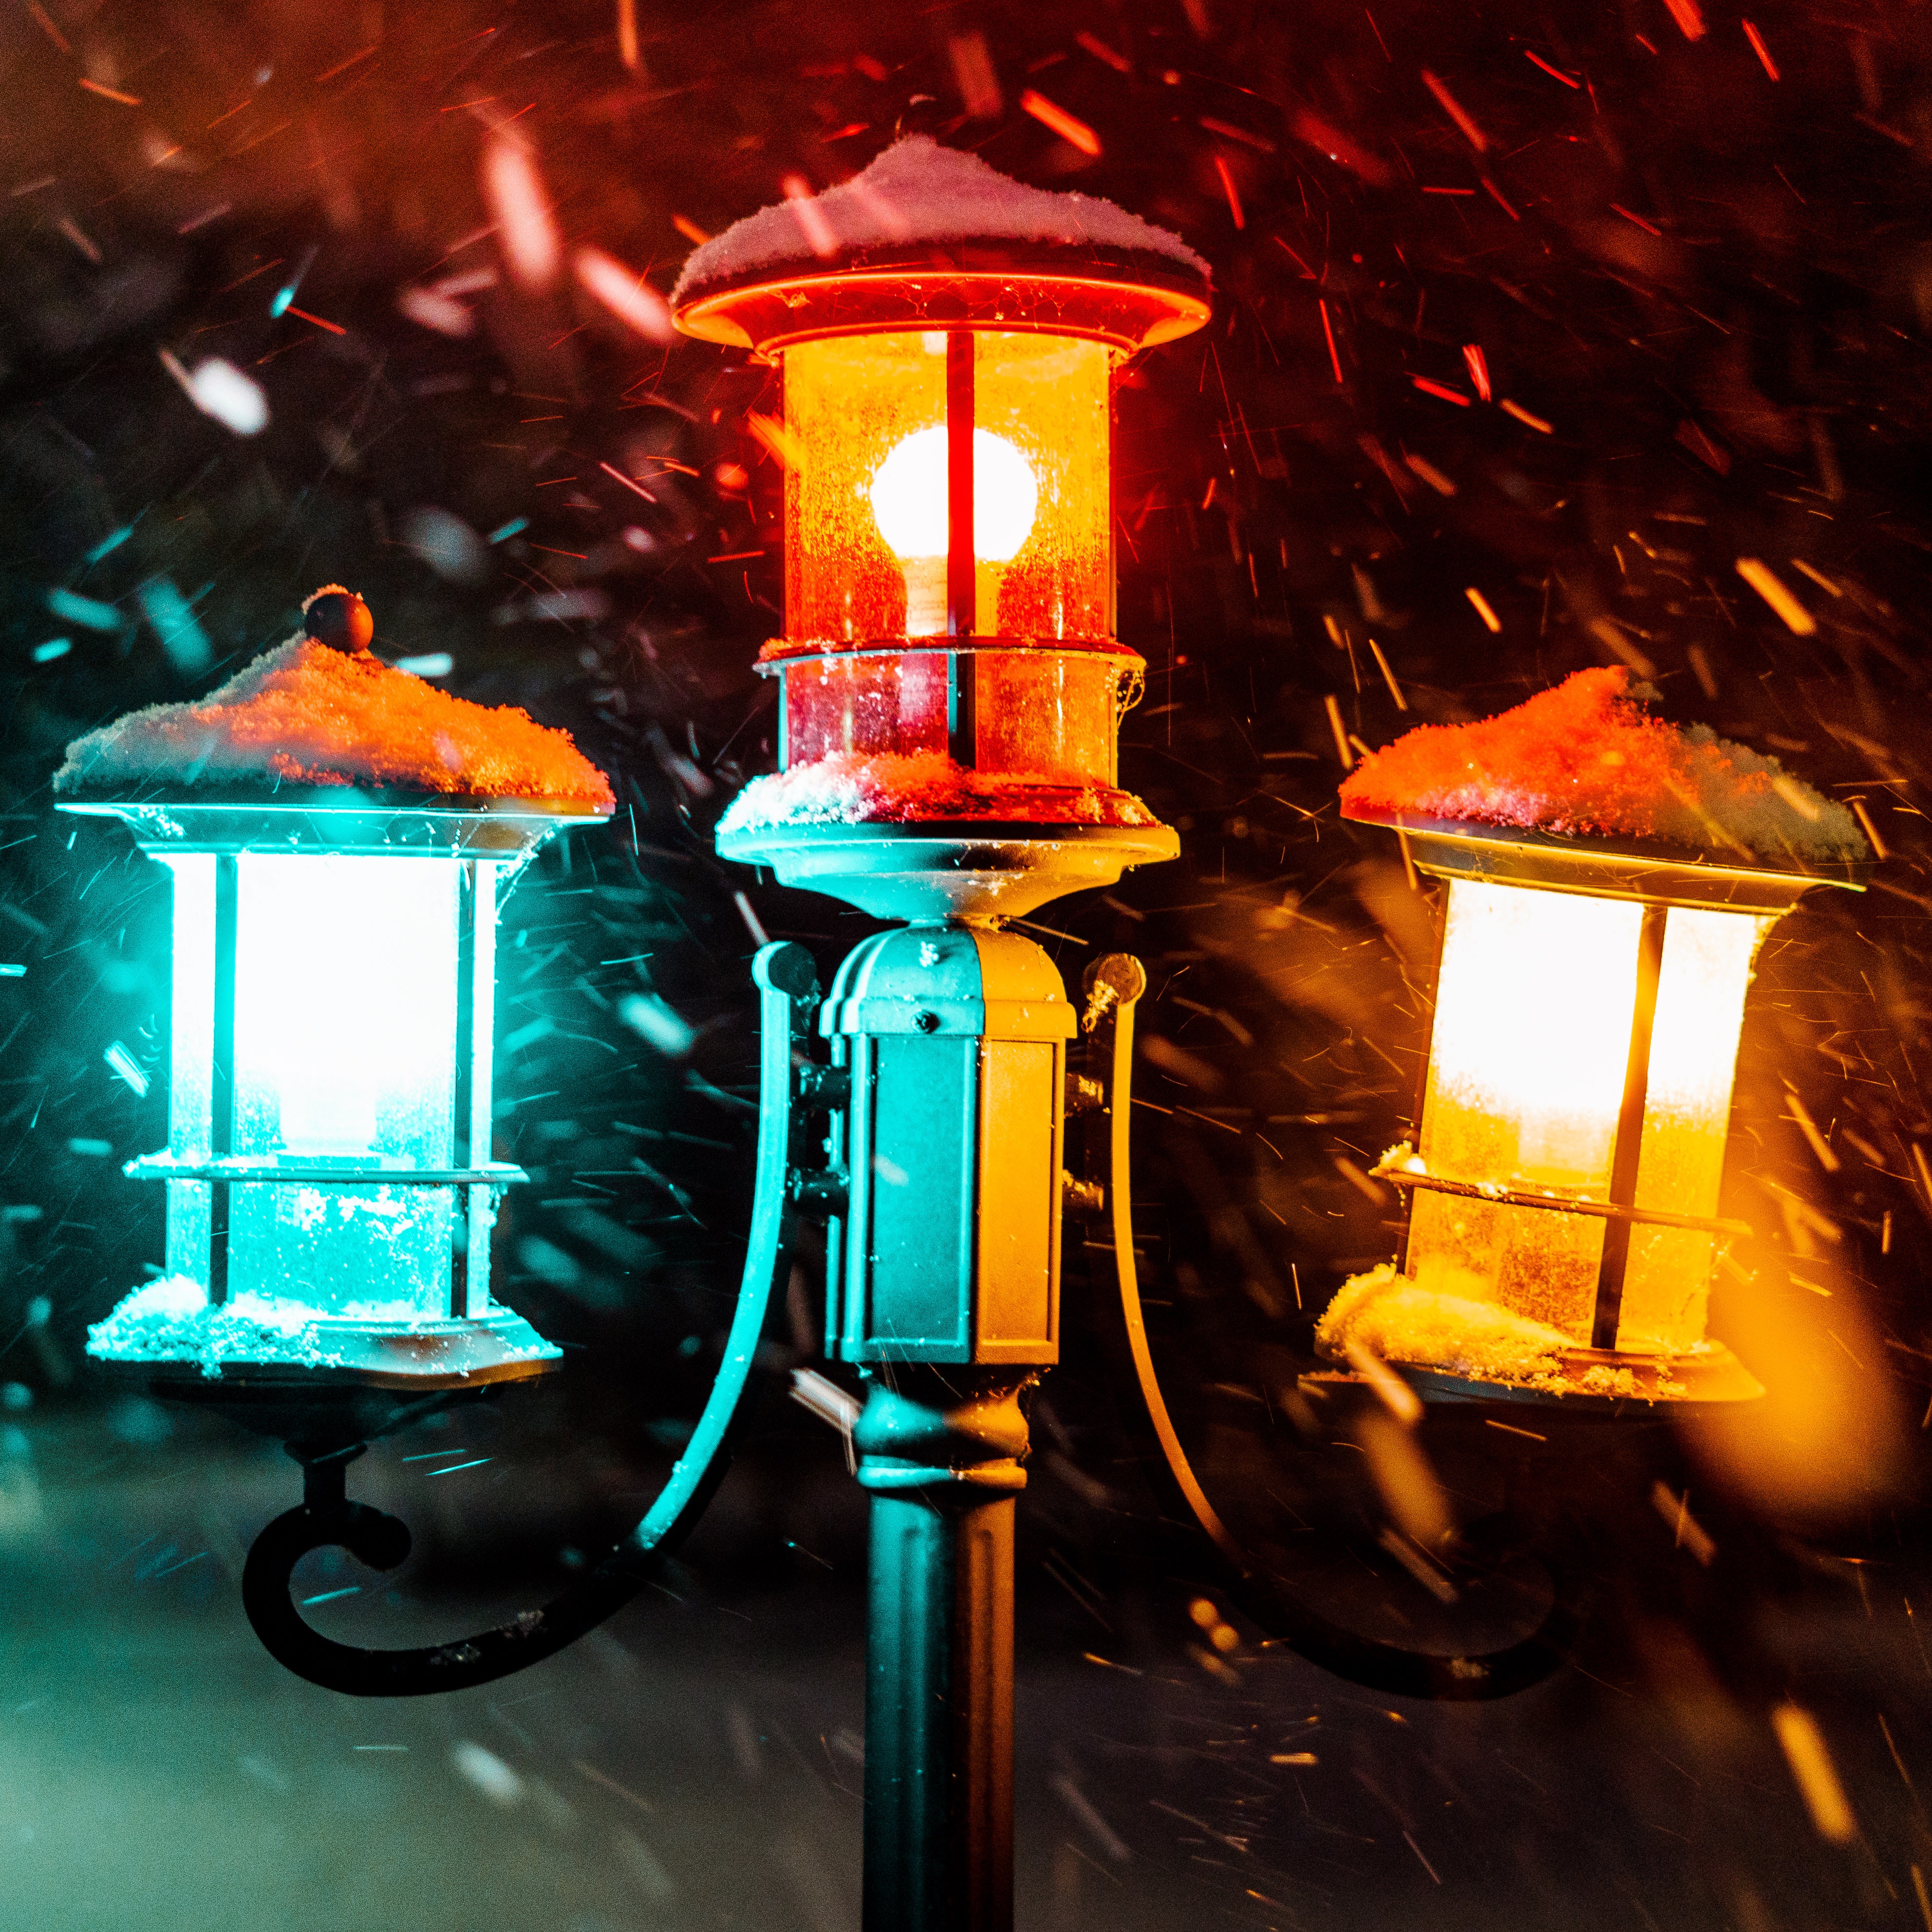
lighting, street light, light fixture, lantern